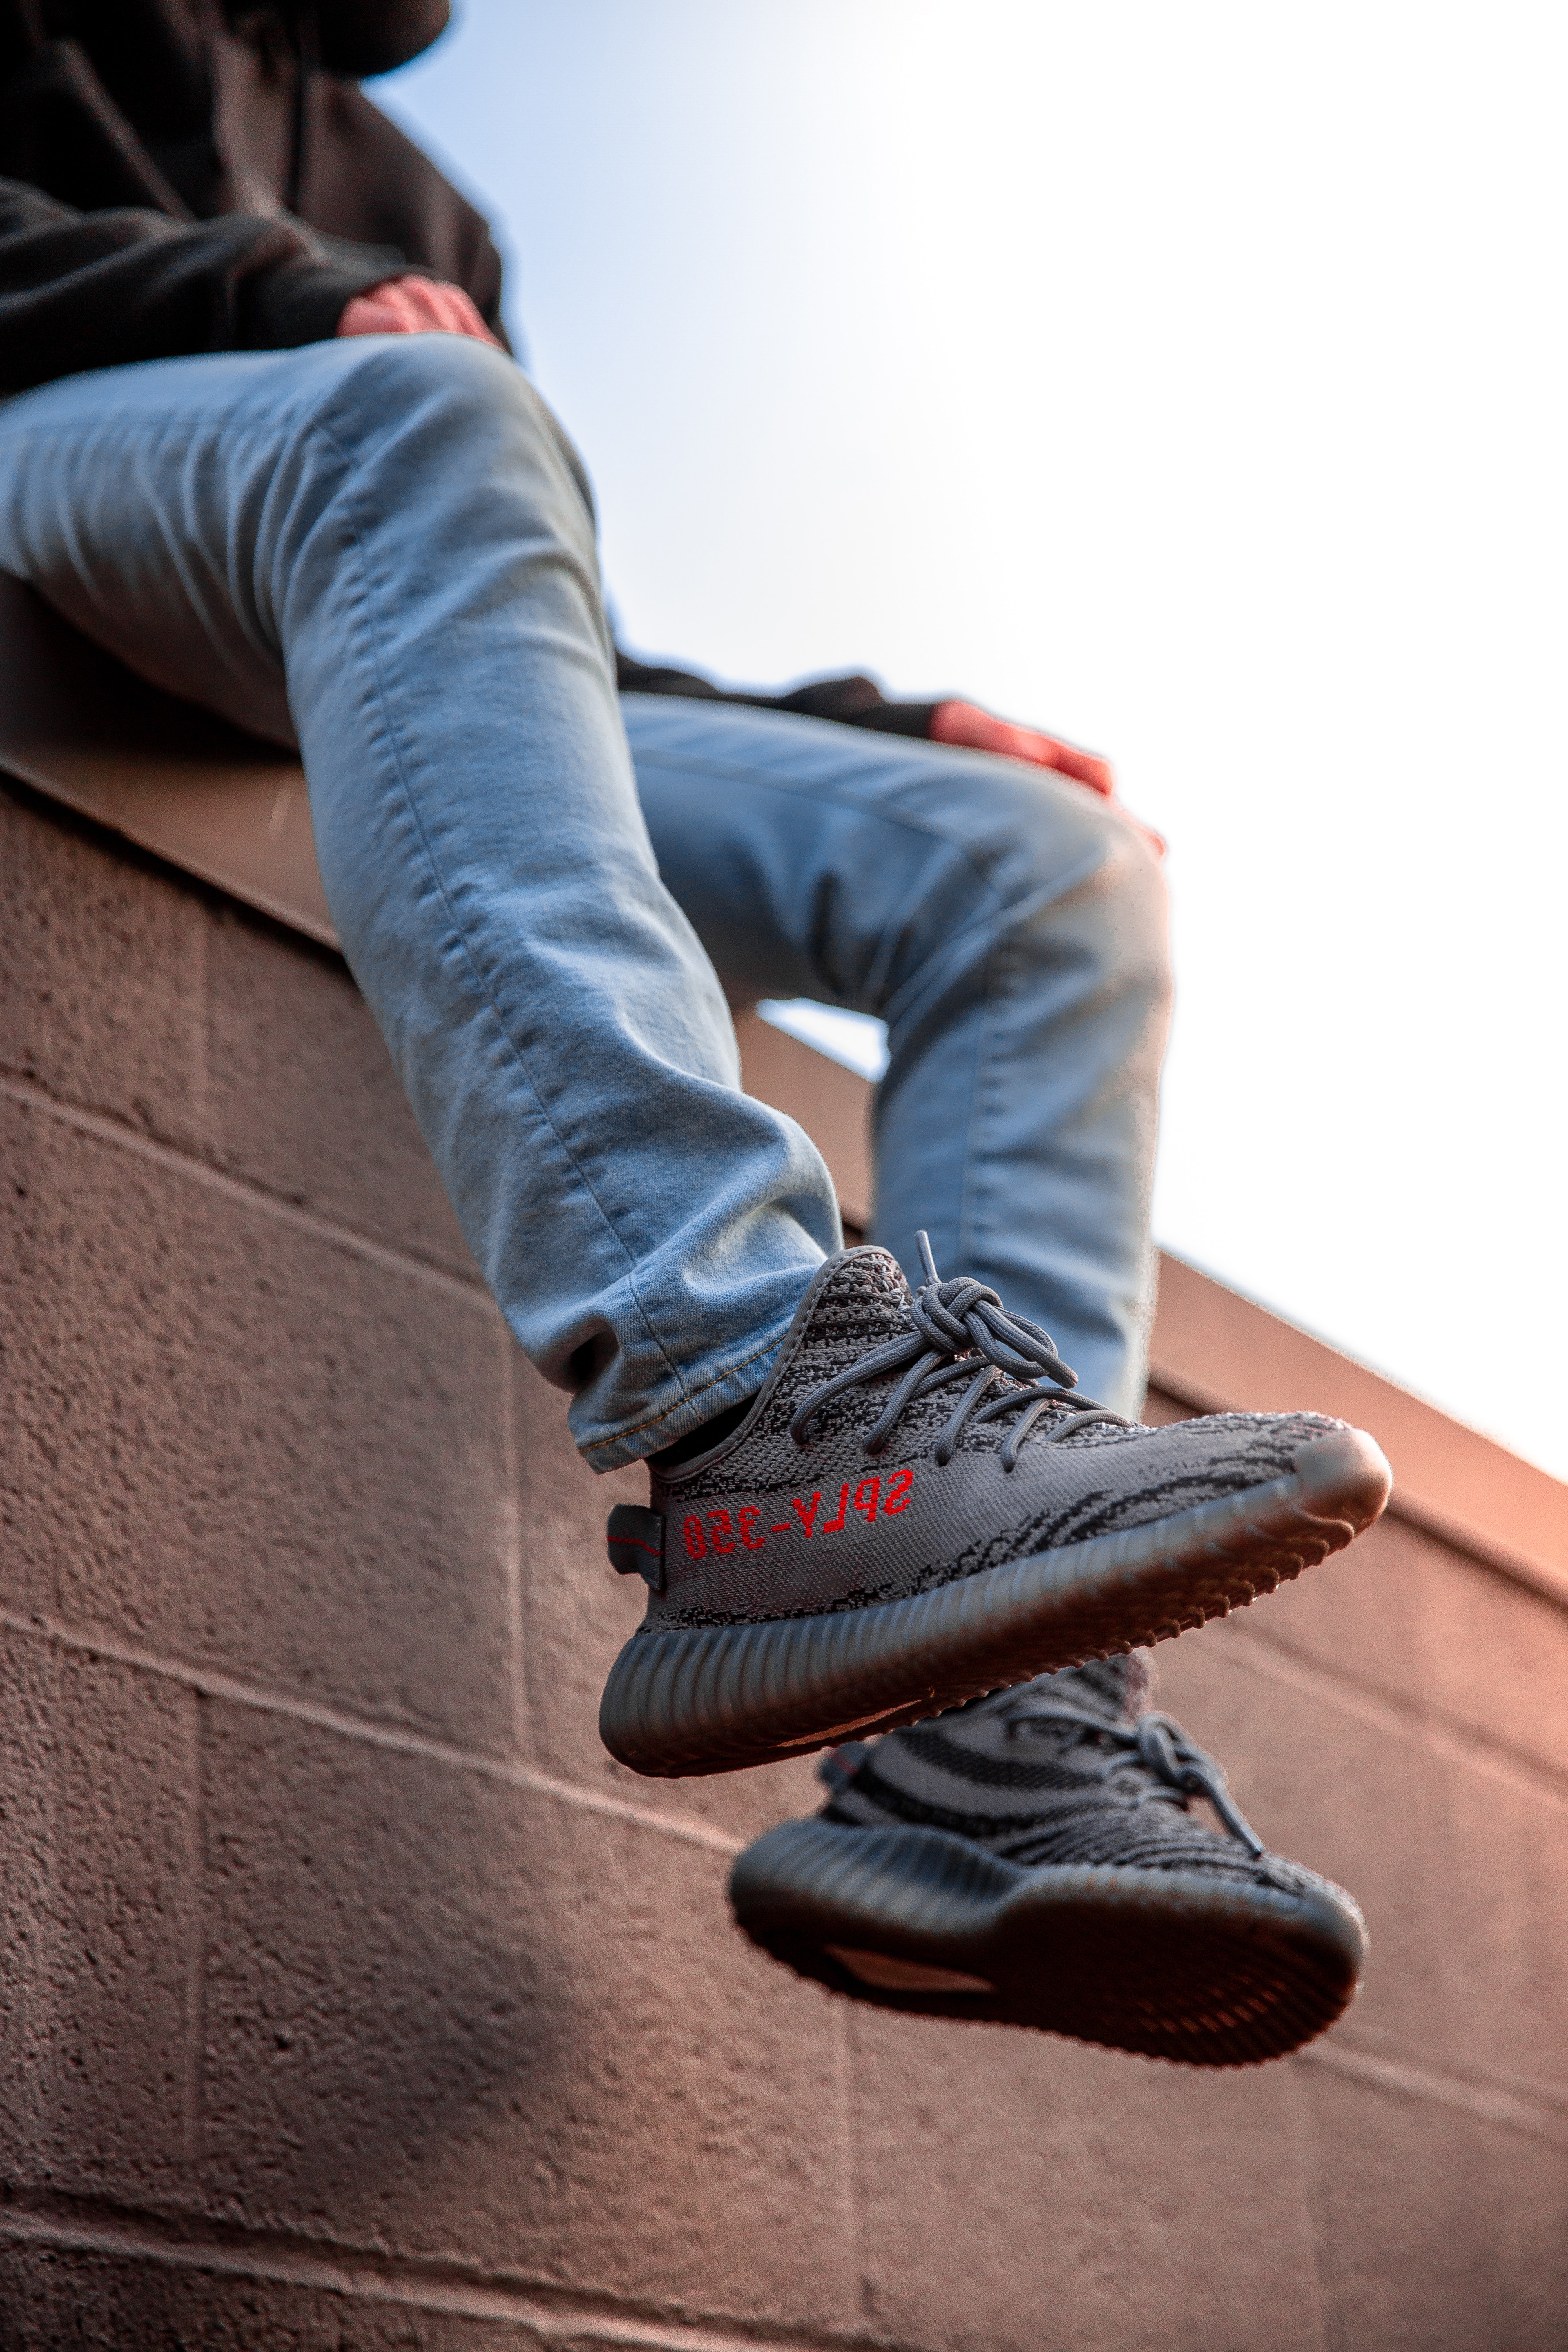
footwear, jeans, shoe, black, blue, red, leg, human leg, standing, brown, cool, floor, sitting, denim, ankle, joint, flooring, hand, sneakers, outdoor shoe, sportswear, nike free, trousers, foot, Plimsoll shoe, athletic shoe, knee